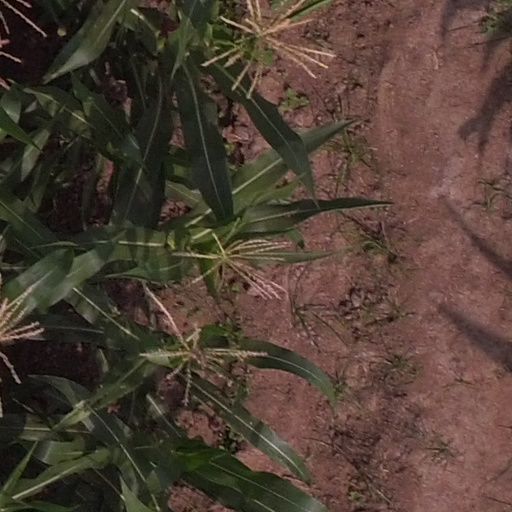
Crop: maize; corn